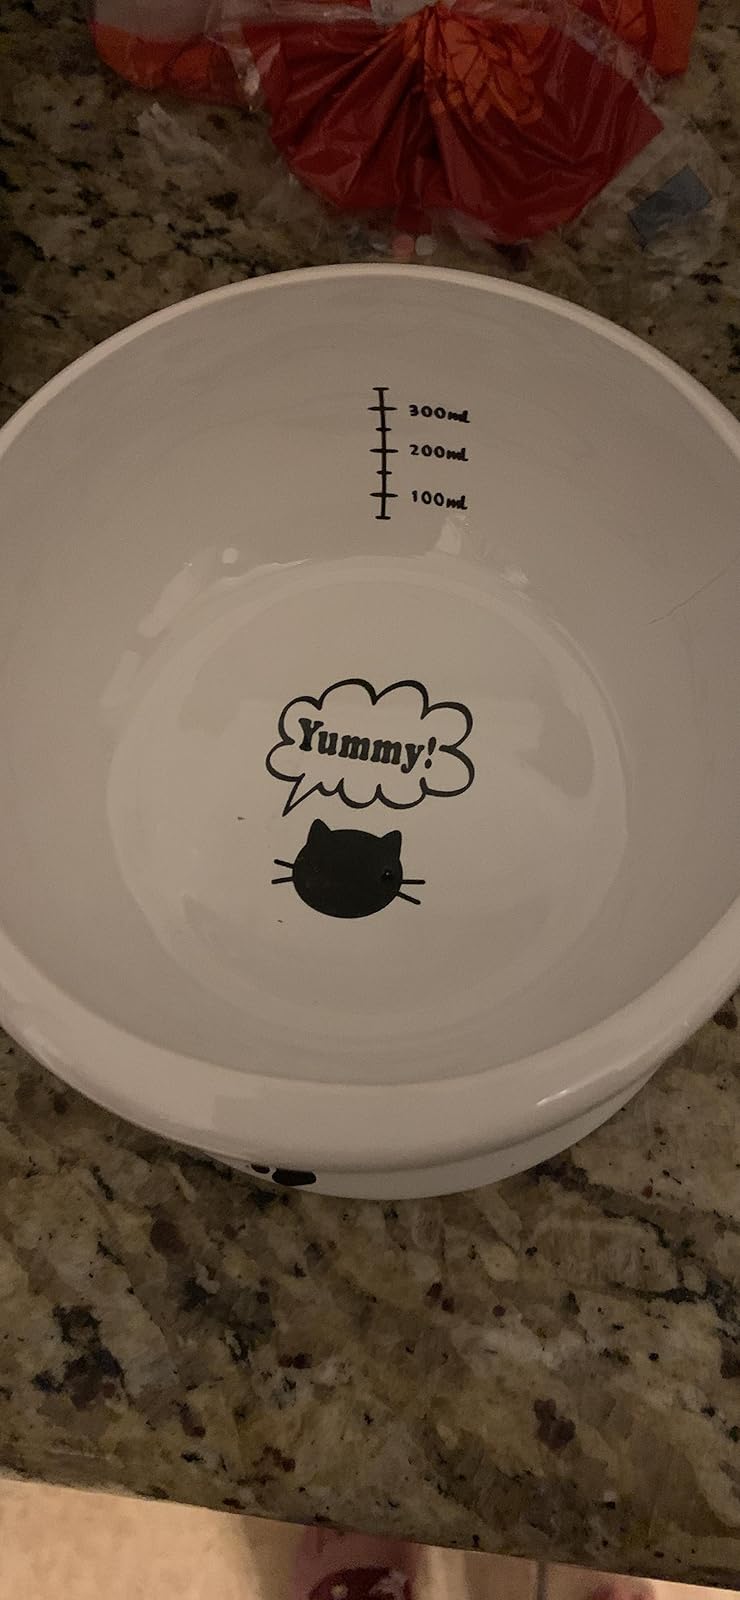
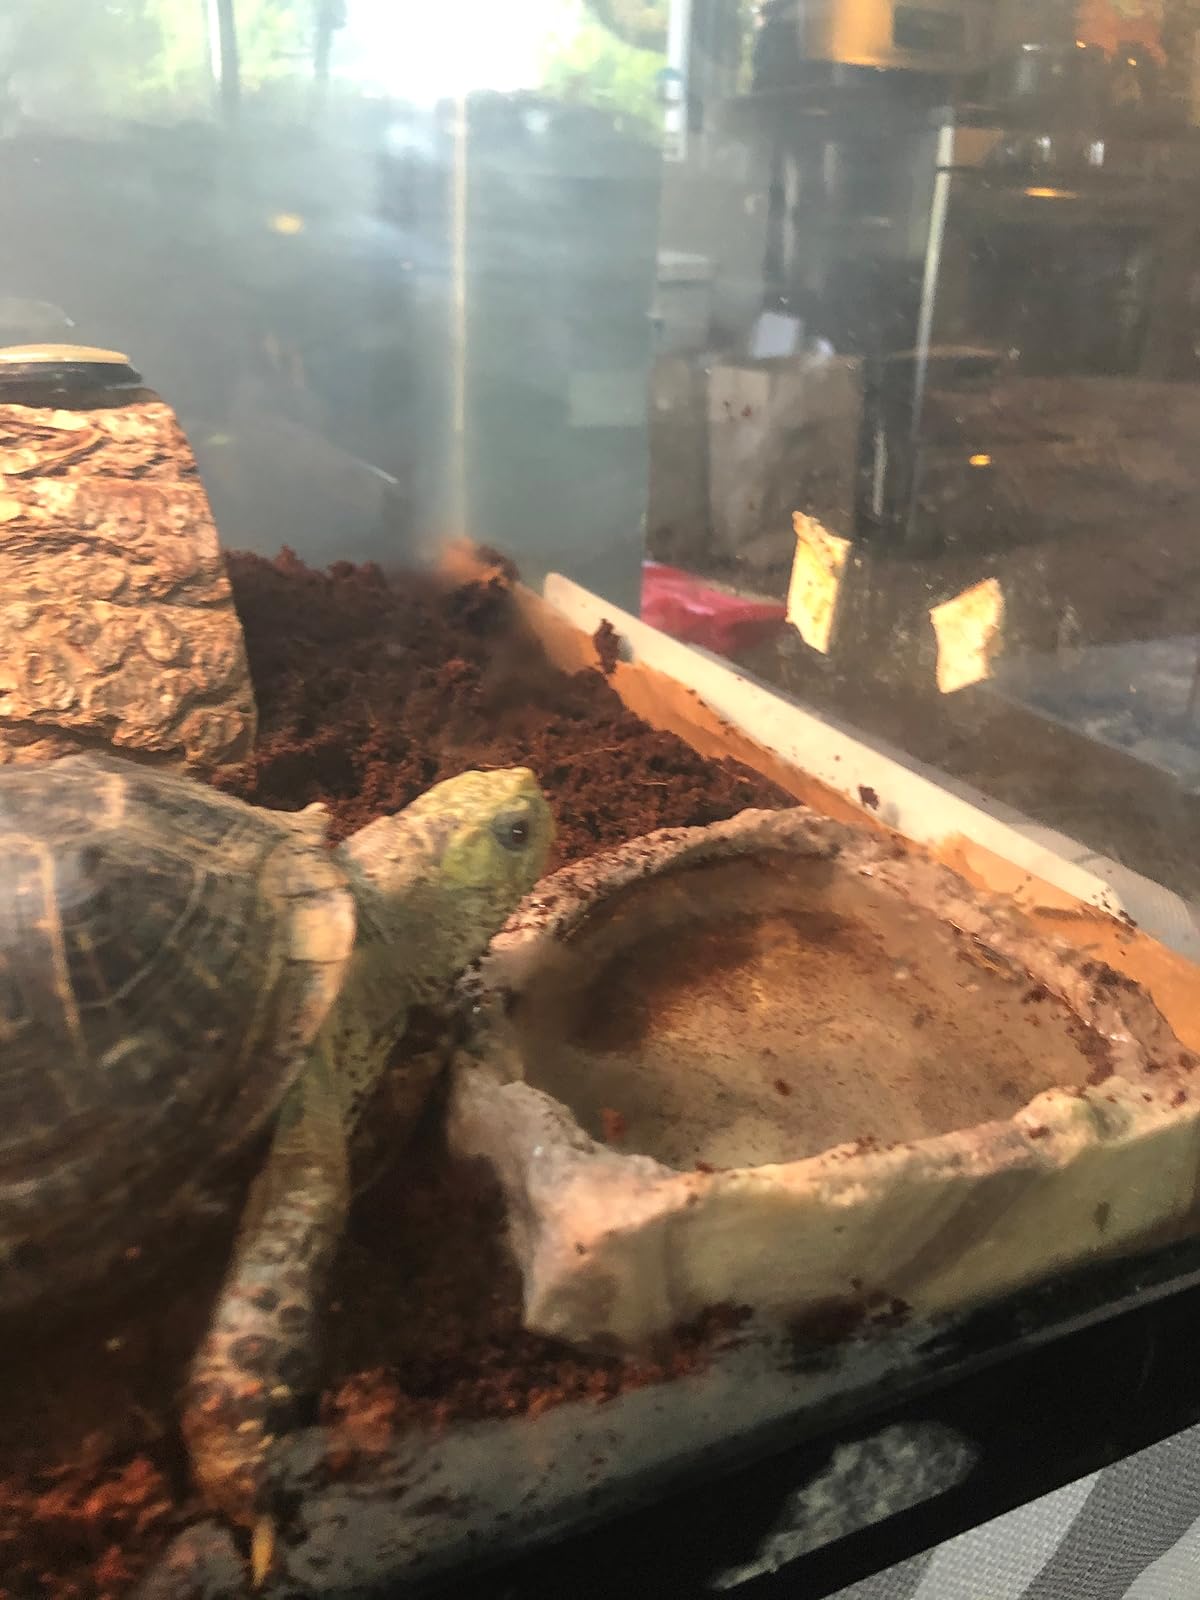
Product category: items_bowl
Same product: no